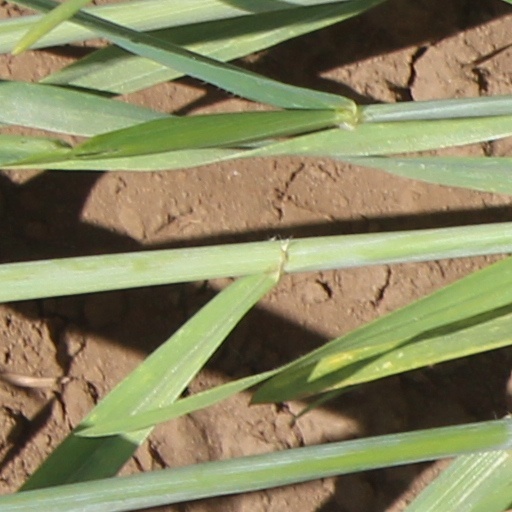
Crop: wheat